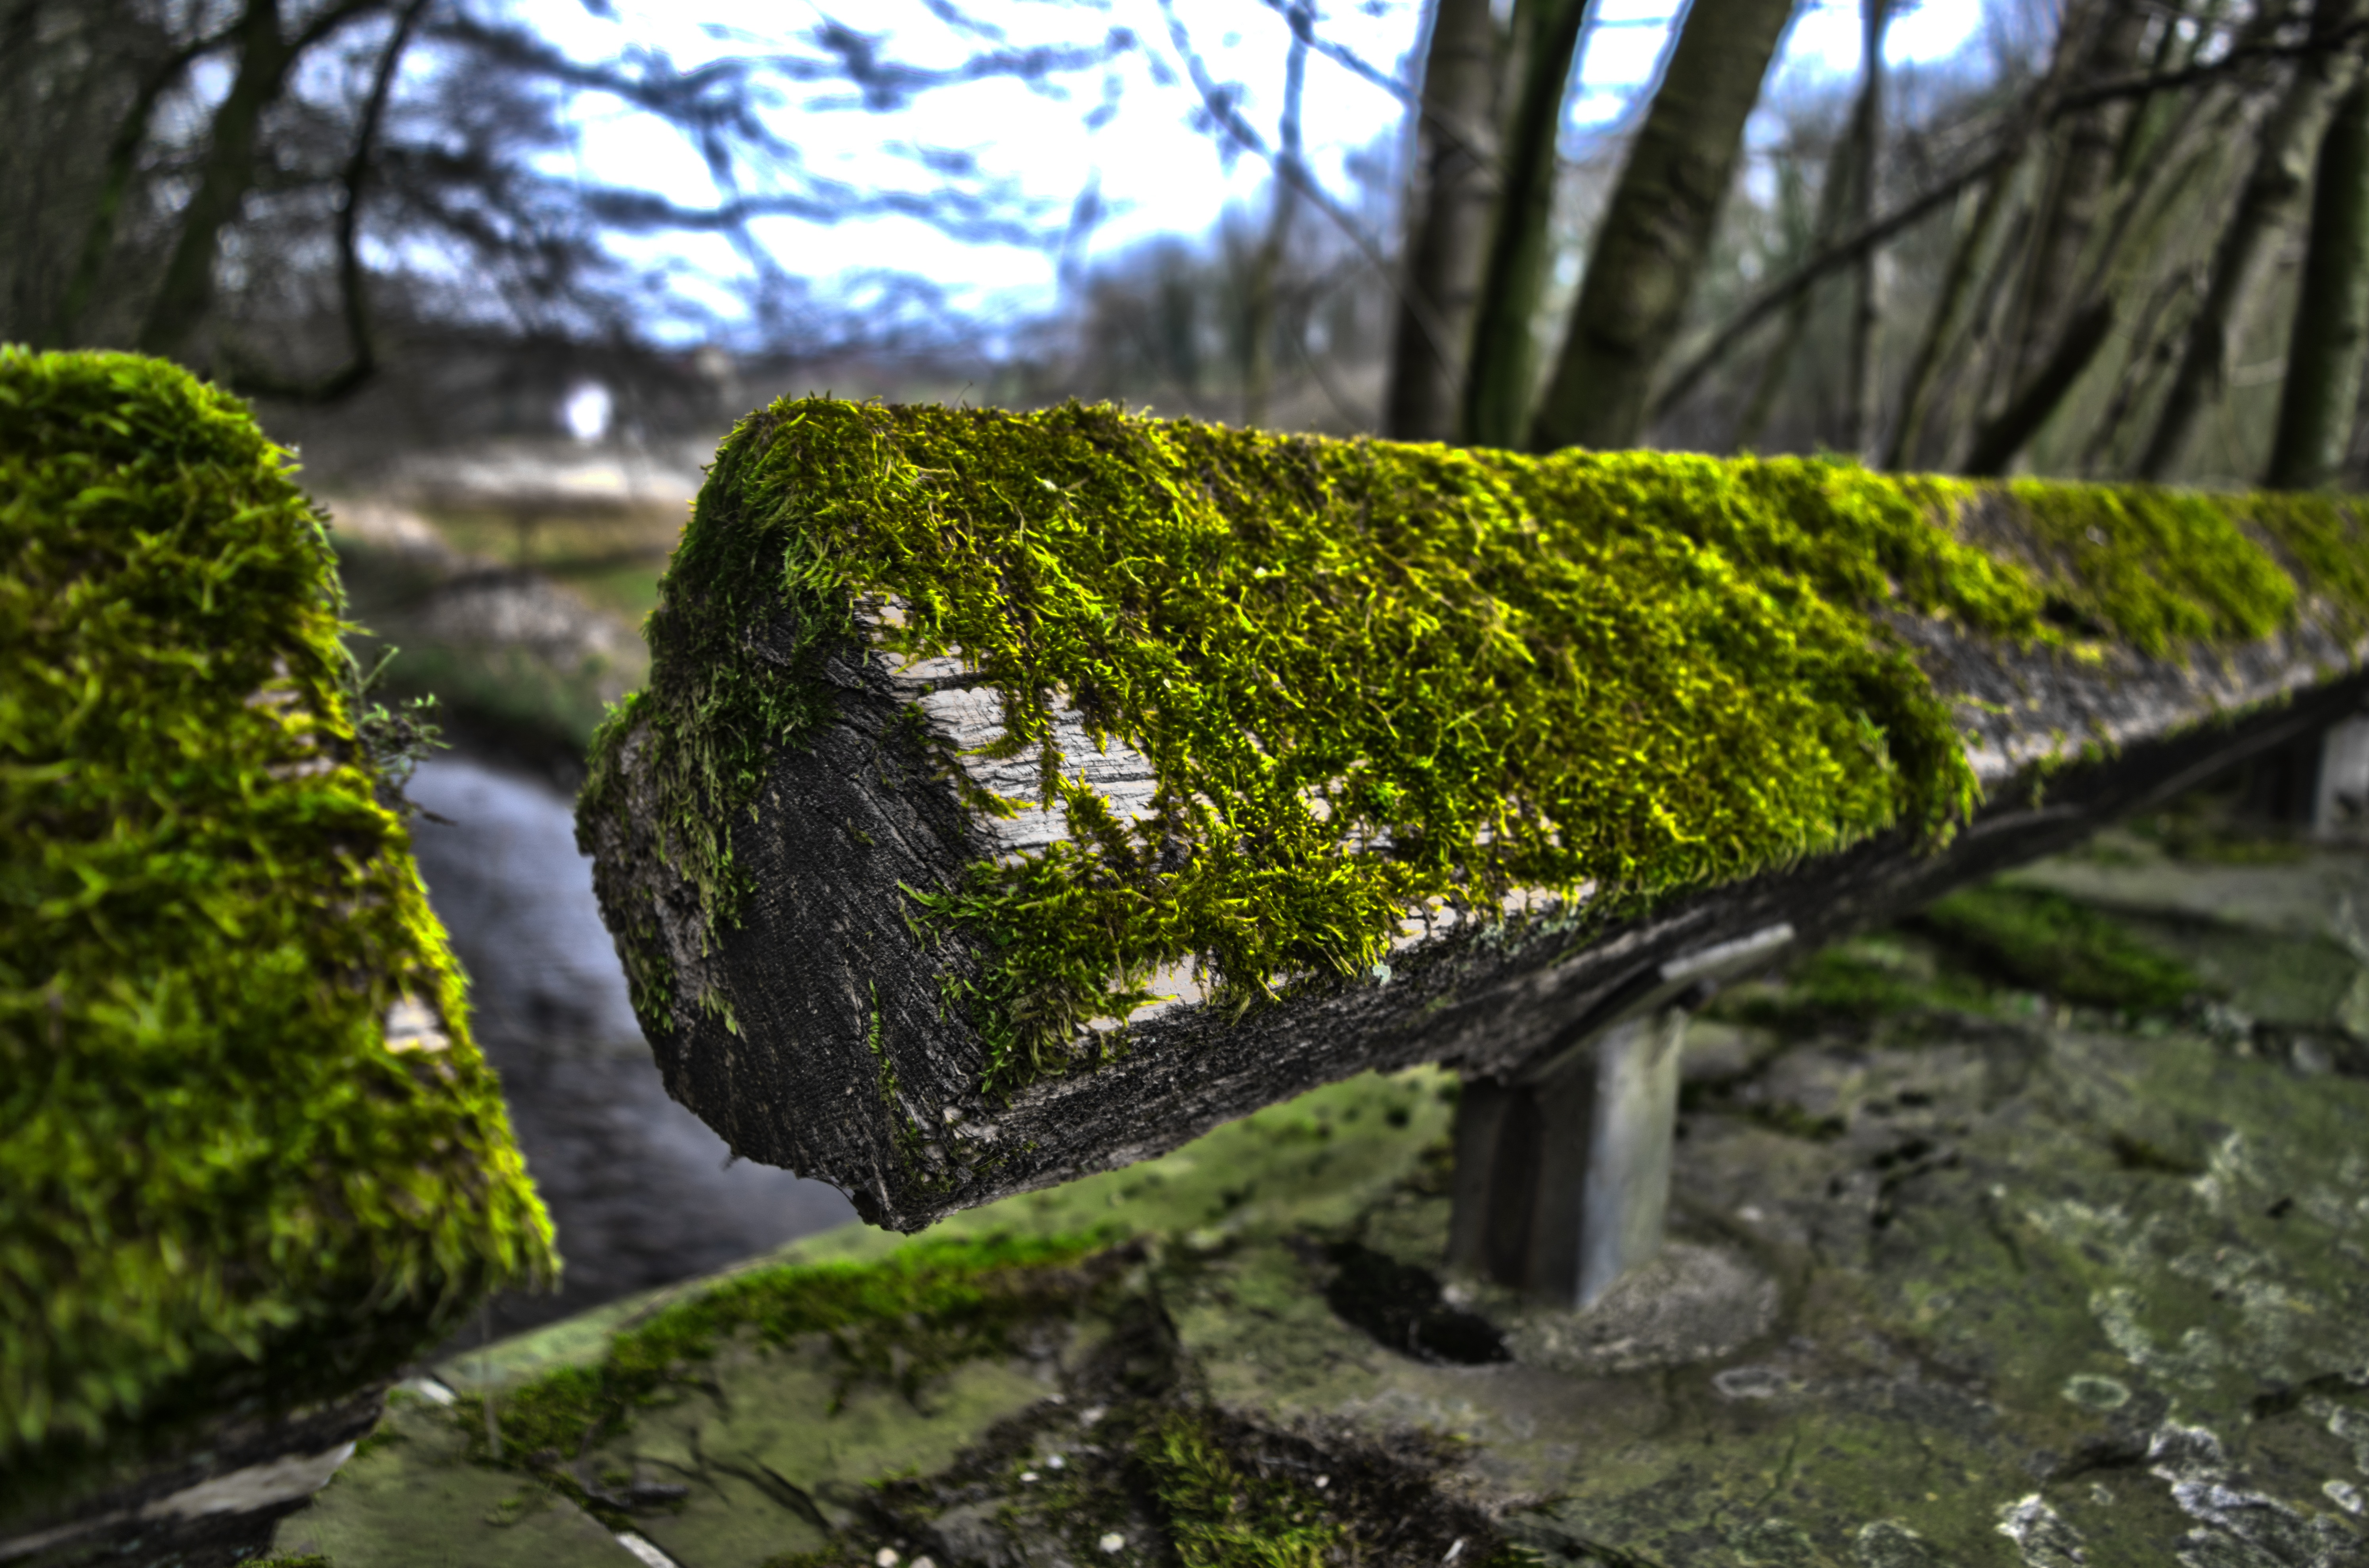
landscape, tree, water, nature, forest, grass, rock, wilderness, plant, wood, bridge, sunlight, leaf, trunk, moss, stream, log, green, reflection, park, terrain, tribe, hdr, rainforest, woodland, habitat, glade, natural environment, woody plant, non vascular land plant